Henry B. Atherton

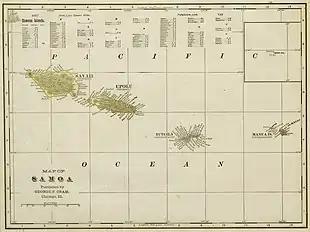
The Samoan Archipelago (1900–1914)

He returned to practice law when not in public office. Records of pension claims prepared by Atherton and received by the Adjutant General for Civil War veterans and their heirs have survived.